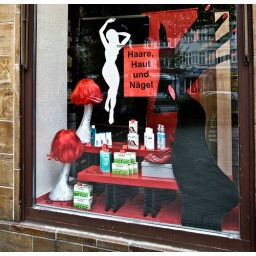
Two bright red wigs in the window of the Apotheke across the street from me.